Clint Ritchie

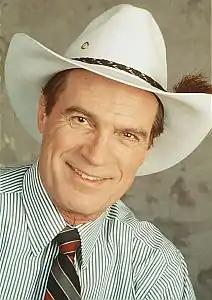

Ritchie was born on a farm near Grafton, North Dakota, to J. C. and Charlotte Ritchie, and his family moved to Washington state when he was seven. Voted "Handsome Harry" by his classmates at Sunnyside High School, he moved to California at the age of 16 where he had a variety of jobs: truck driver, service station attendant, furniture factory worker, bartender (before his age of 19 was found out) and health club manager, before becoming an actor.